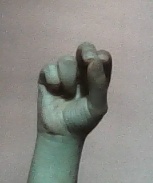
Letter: gaaf